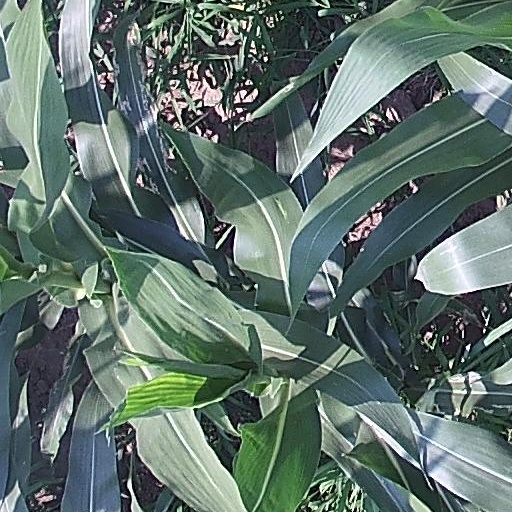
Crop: maize; corn